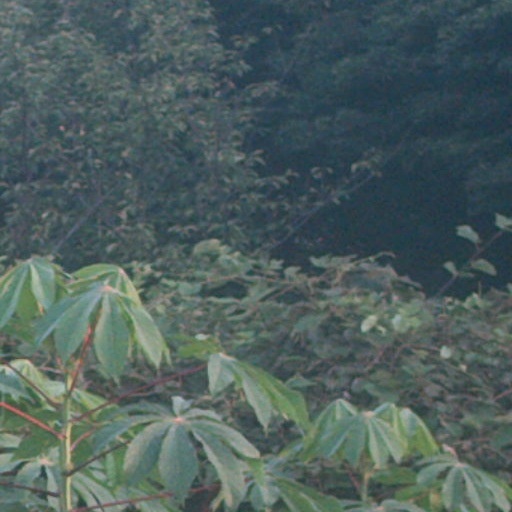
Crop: cassava